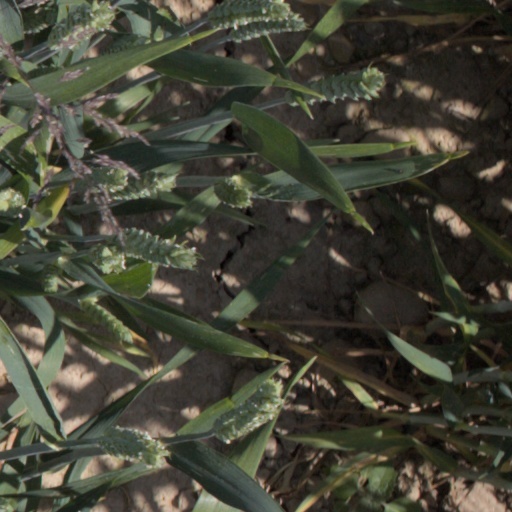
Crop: wheat